Sky position (RA, Dec in degrees): 228.325, 5.045
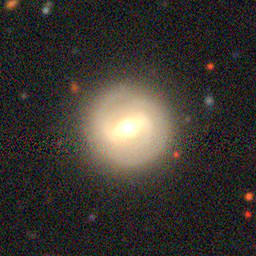
Galaxy morphology: Barred Spiral Galaxies